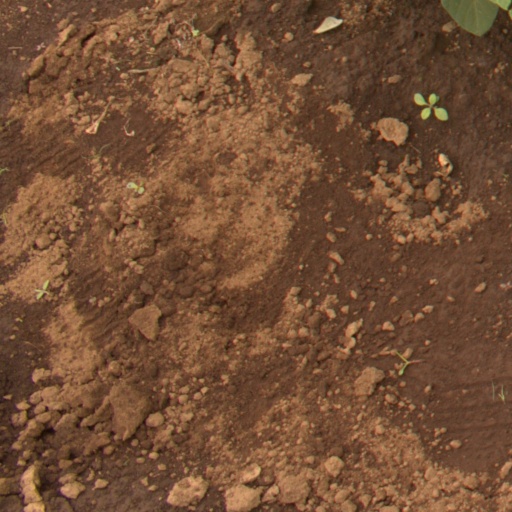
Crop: soybean